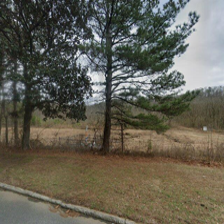
Label: streetView